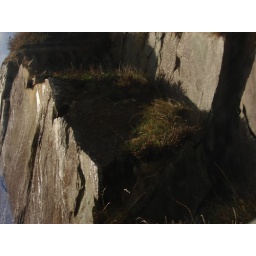
this is how close we were to the wall in the bus